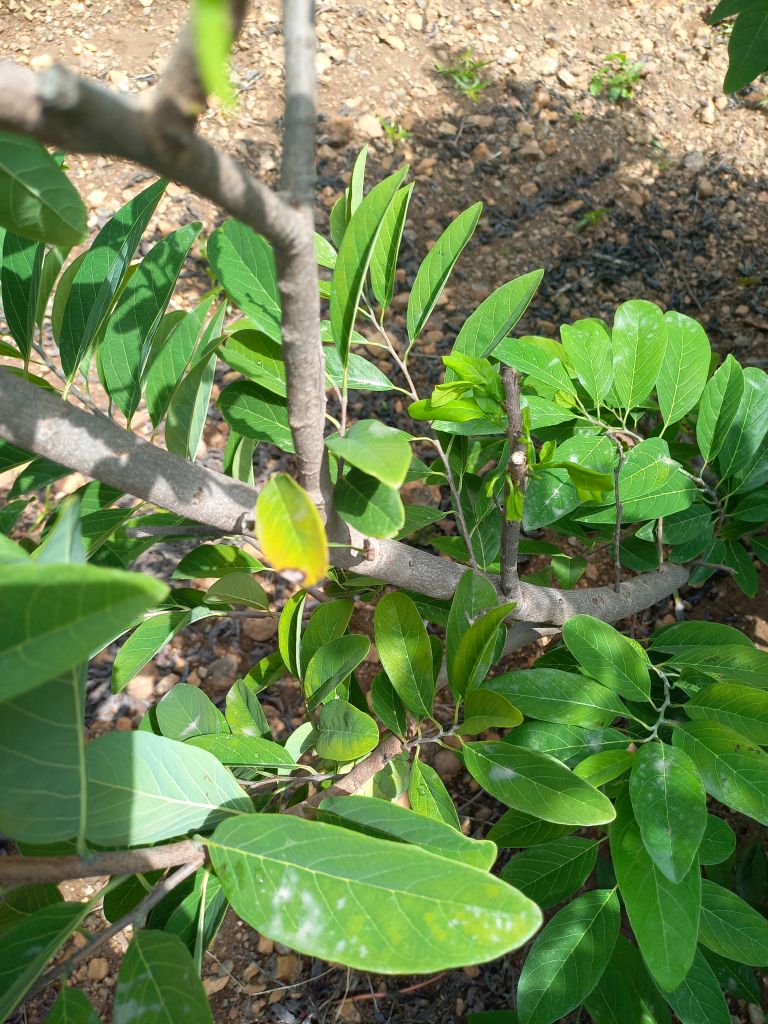
Disease label: Leaf spot on Leaves